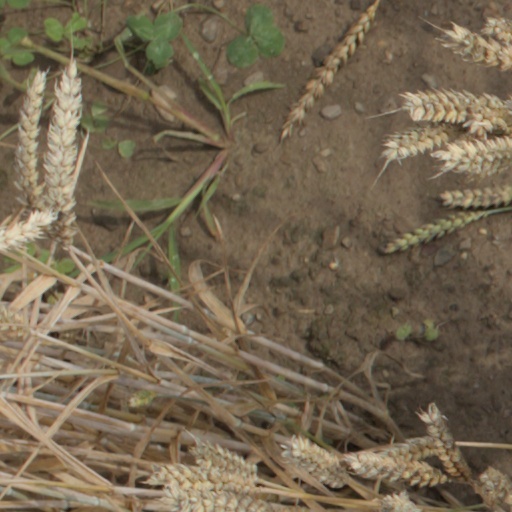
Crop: wheat